MV Glen Sannox (2017)

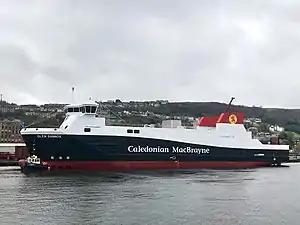
At Newark Quay just after her launch, the ship had dummy funnels, decks 6 (passenger lounges and crew accommodation) and 7 (master's office, officers cabins) were not yet built, windows were painted on, and the rejected bulbous bow had yet to be replaced.

Many of CalMac's ferries were built by Ferguson Shipbuilders, which employed over 300 people in 2000, but it had struggled to compete and orders from the Scottish Executive were won by the Remontowa shipyard in Gdańsk, Poland.